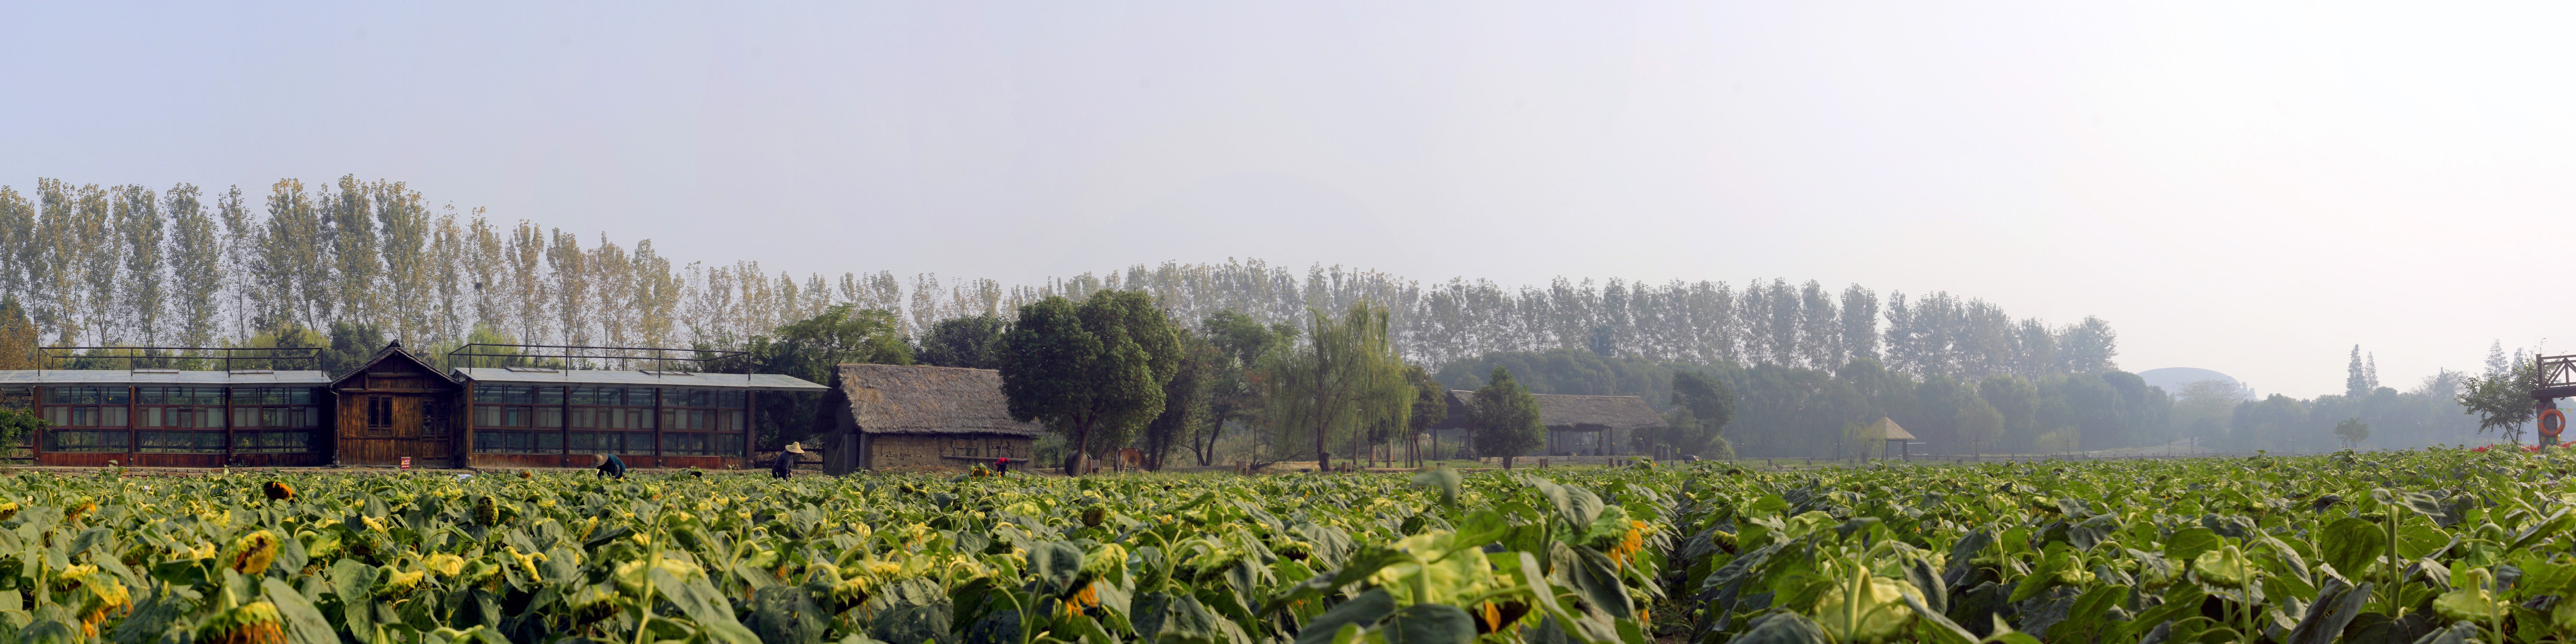
landscape, tree, nature, outdoor, glowing, field, farm, vintage, meadow, prairie, house, flower, glass, view, building, old, rural, green, chinese, crop, colourful, color, asia, colorful, agriculture, plantation, culture, estate, china, traditional, east, rural area, grass family